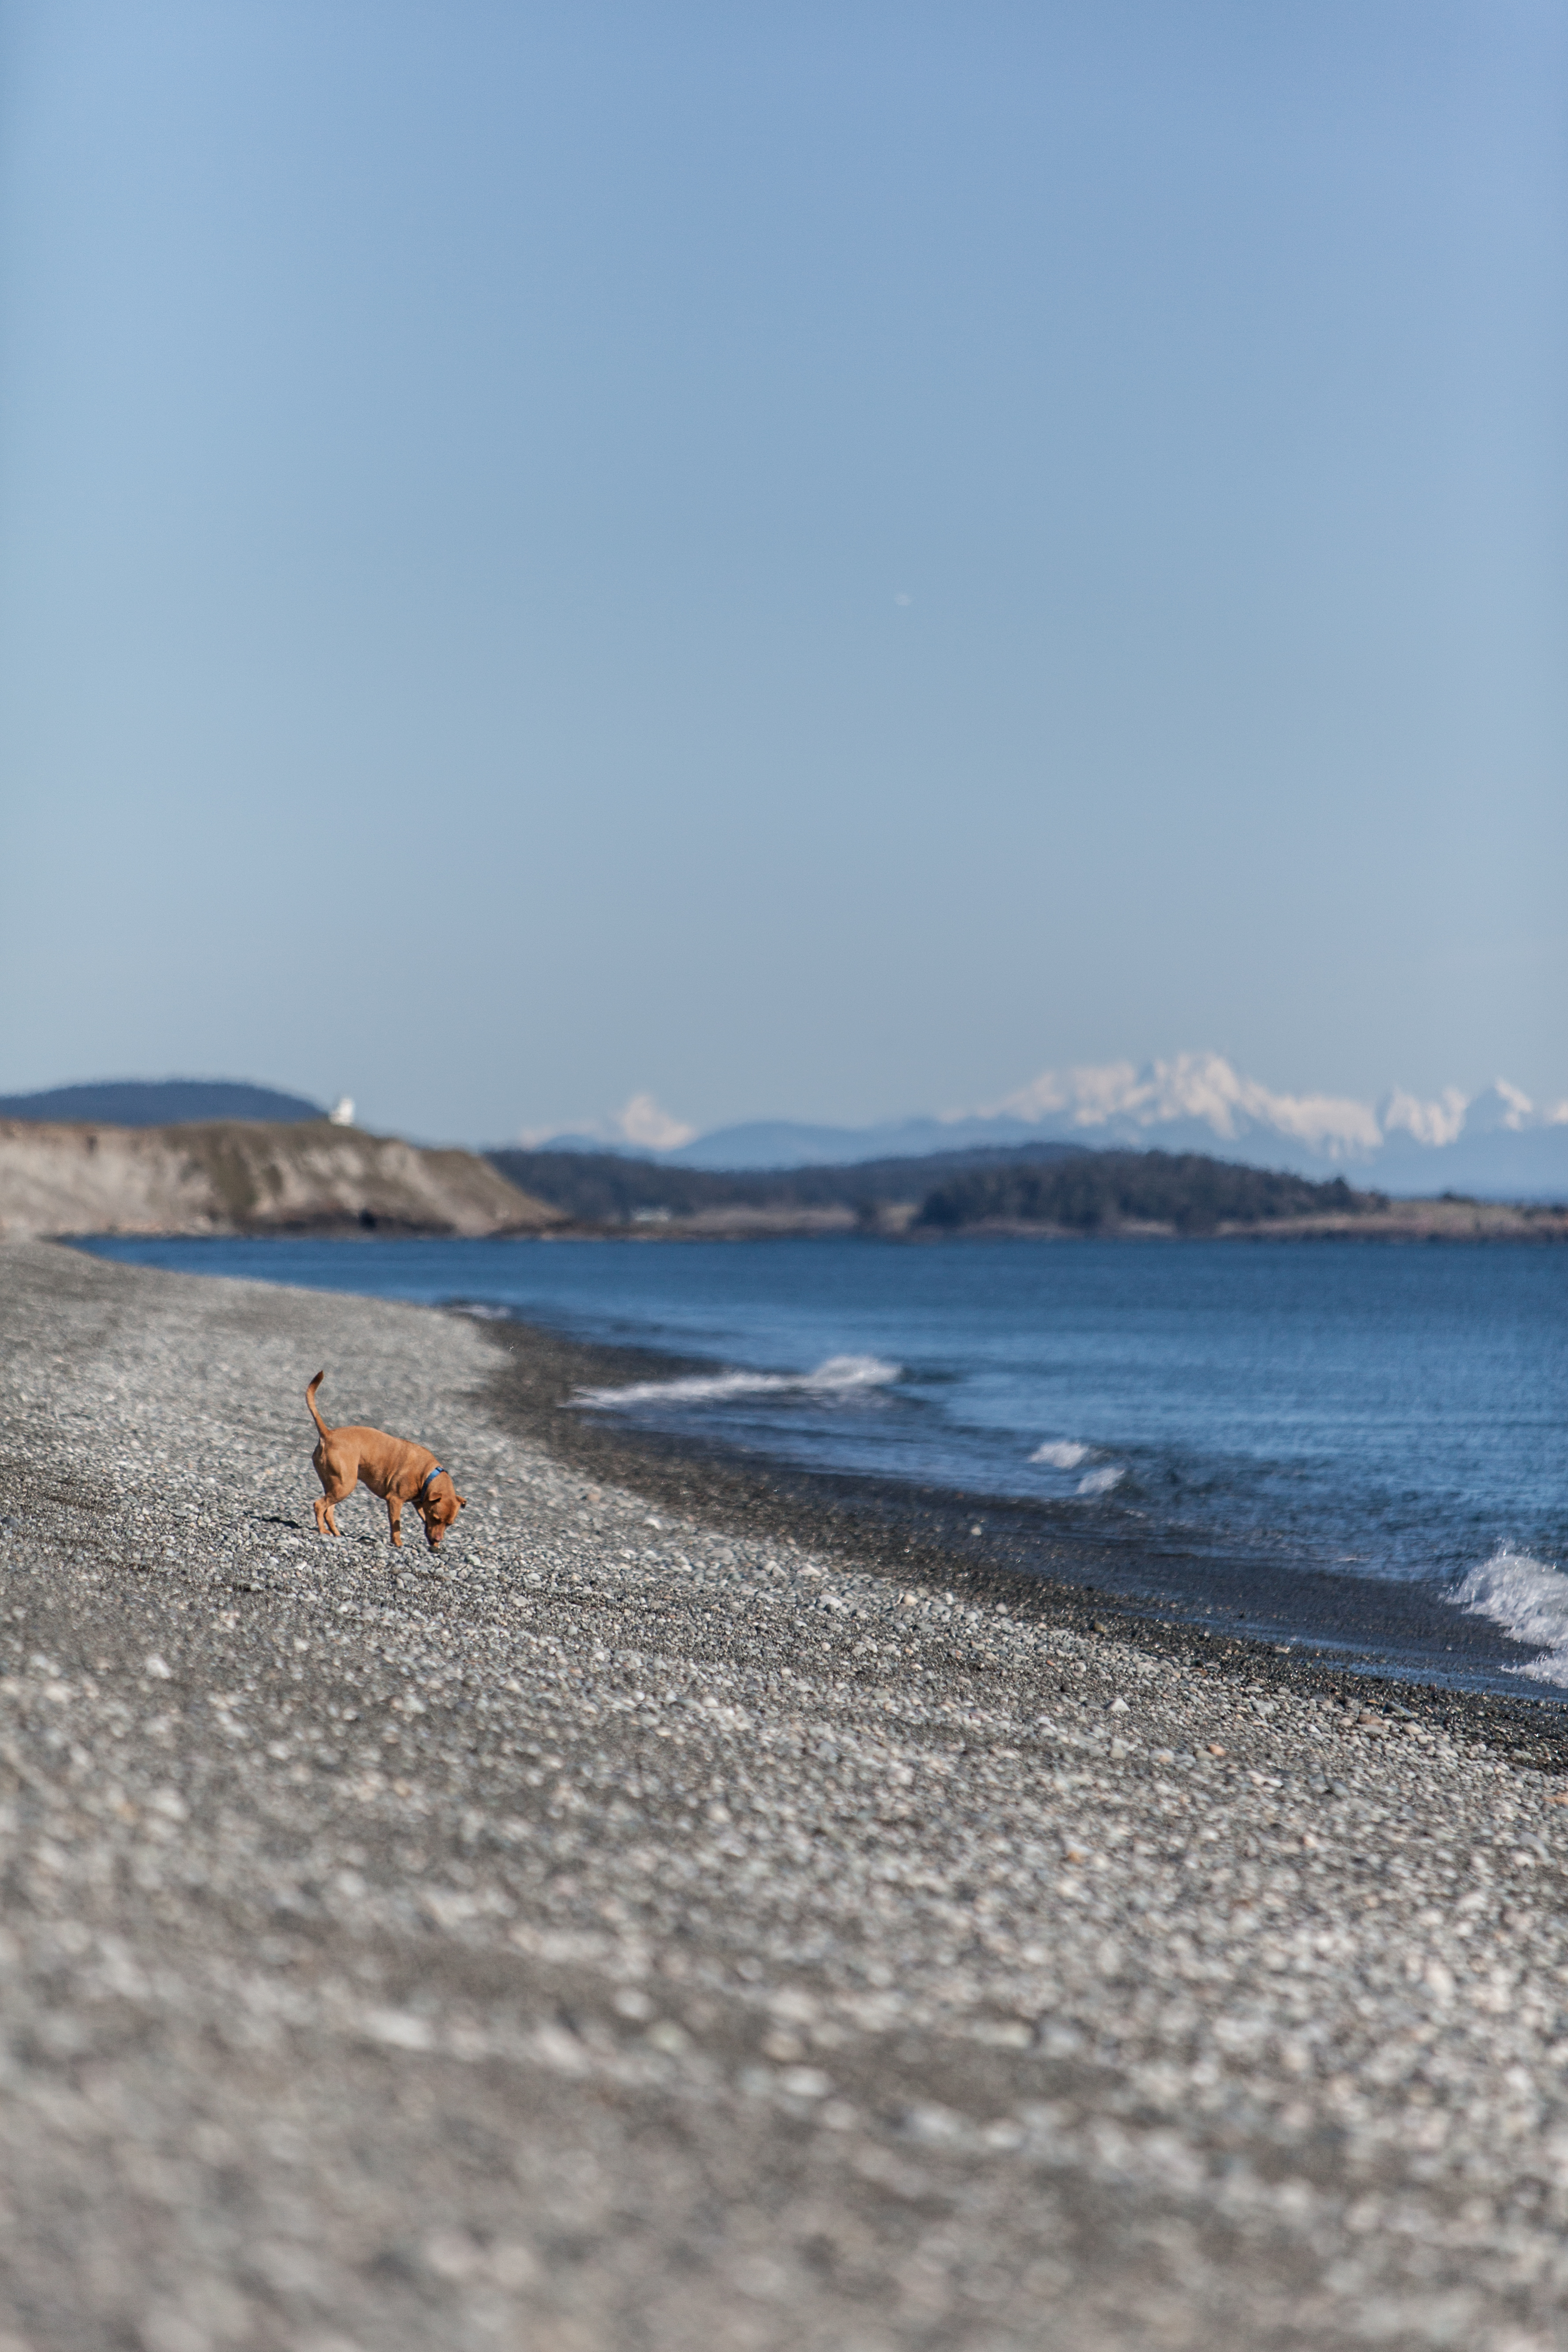
beach, sea, coast, water, nature, sand, rock, ocean, horizon, cloud, morning, shore, wave, dog, animal, cliff, pet, reflection, bay, terrain, material, body of water, cape, wind wave